I.K.U.

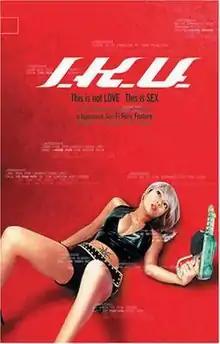
"This is not LOVE. This is SEX."

I.K.U. (pronounced "ai-kei-ju", abbreviated as "iku") is a 2000 independent film directed by Taiwanese-American experimental filmmaker Shu Lea Cheang. It was marketed as "a Japanese Sci-Fi Porn Feature". The film was partially inspired by "Blade Runner" (1982). "I.K.U."'s premise involves a futuristic corporation sending shapeshifting cyborgs out into New Tokyo to collect "orgasm data" by means of sexual intercourse. The title is a pun on the Japanese word which, in sexual slang, is used to express an orgasm.